Battle of Erzurum (1877)

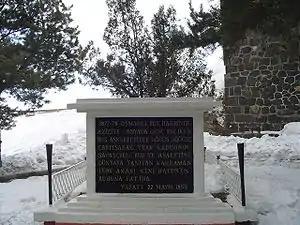
Monument of Russo-Ottoman war

The Battle of Erzurum was a military engagement fought between the Ottoman Empire and the Russian Empire, during the Russo-Turkish War of 1877–1878. The battle was fought on 8-9 November 1877 on the Ottoman territory and ended with the Russians withdrawing to instead besiege Kars, which fell afterwards.